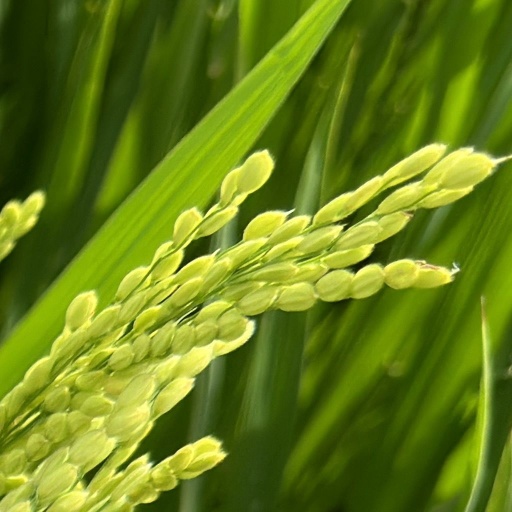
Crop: rice